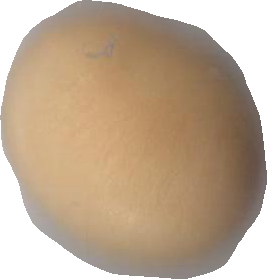
Variety: Grobogan